Marian Drenceanu

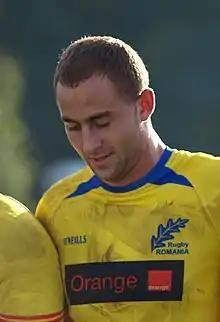
Marian Drenceanu in 2008 with Romania U-19 National Rugby Union Team

Marian Drenceanu (born 1 March 1990) is a Romanian rugby union footballer. He plays the position of lock.